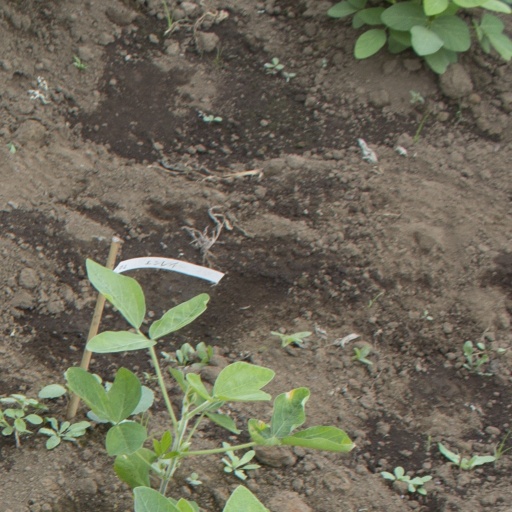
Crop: soybean